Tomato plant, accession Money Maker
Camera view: tilt-top (135 deg); turntable rotation: 150 degrees
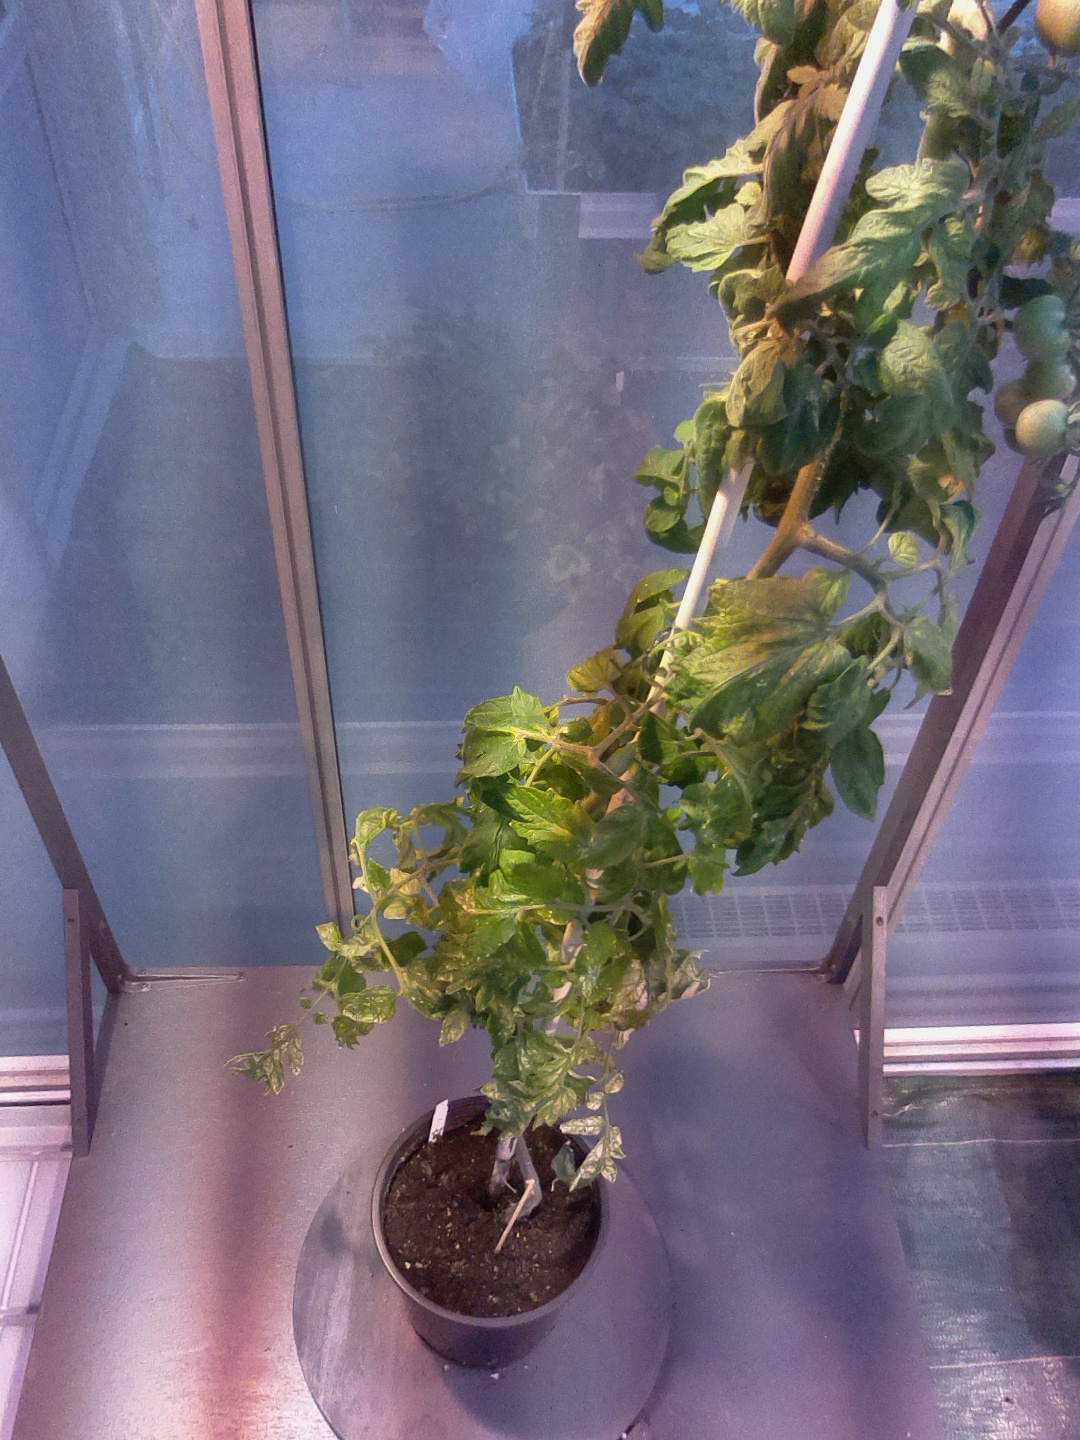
BBCH growth stage 75: 50%-60% of final fruit size